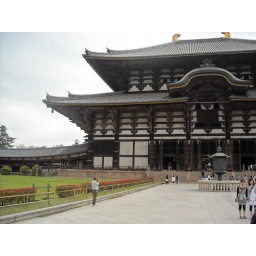
The largest wooden building in the world, housing a massive statue of Buddha.